2 Kings 23

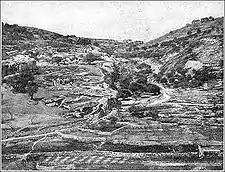
Valley of Hinnom, 1900.

This section records the religious reform by Josiah that he had performed together with all the people in a covenant (verse 4). The actions cover three areas: